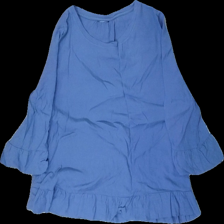
View: front
Type: Tunic
Category: Ladies
Brand: Not in the list
Colors: Blue
Material: 100% viscose
Cut: C-collar
Season: Spring
Price range: 50-100
Recommended usage: Reuse